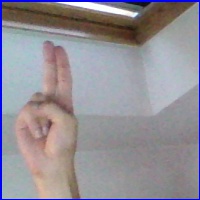
Letra: U